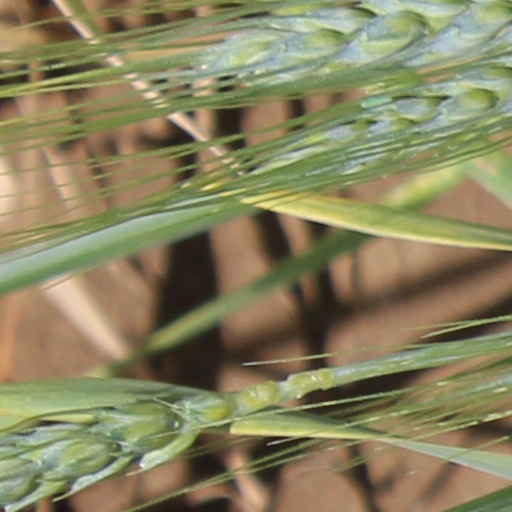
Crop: wheat